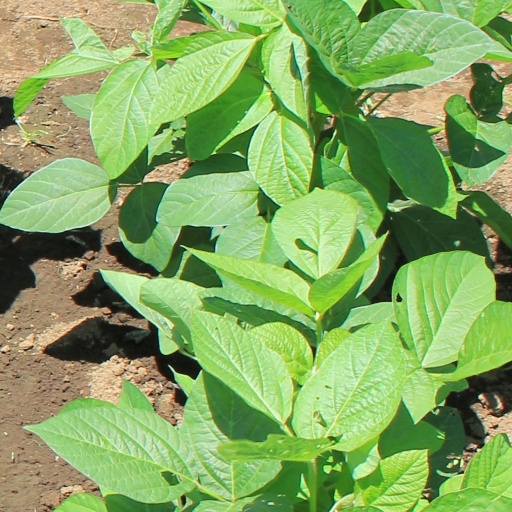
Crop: soybean